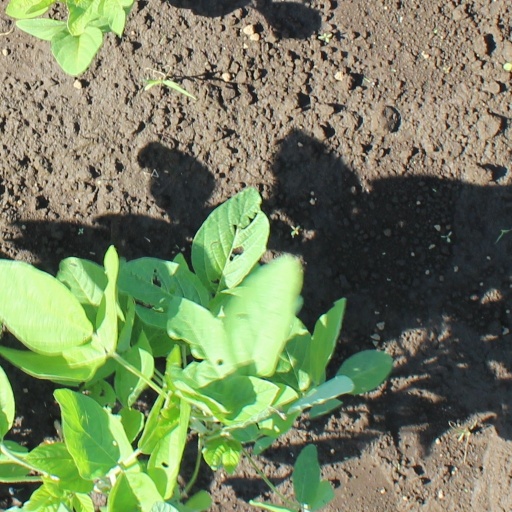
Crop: soybean